1890 U.S. National Championships – Men's singles

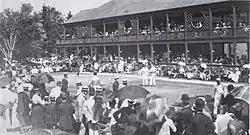
Semifinal at the 1890 U.S. Tennis Championships at Newport. Match between Oliver Campbell and Bob Huntington

Oliver Campbell defeated the two-time defending champion Henry Slocum in the challenge round, 6–2, 4–6, 6–3, 6–1 to win the men's singles tennis title at the 1890 U.S. National Championships. It was the first of three U.S. Championships titles for Campbell.